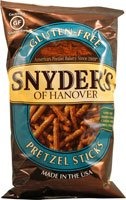
Item Name: Snyder's Of Hanover Gluten Free Pretzel Sticks - 8 oz3
Value: 3.0
Unit: Count

Price: 6.12